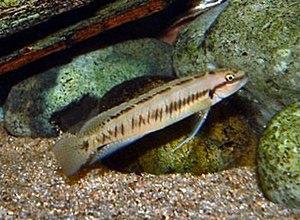
Le genre Telmatochromis regroupe plusieurs espèces de poissons de la famille des Cichlidae. Toutes sont endémiques du lac Tanganyika.